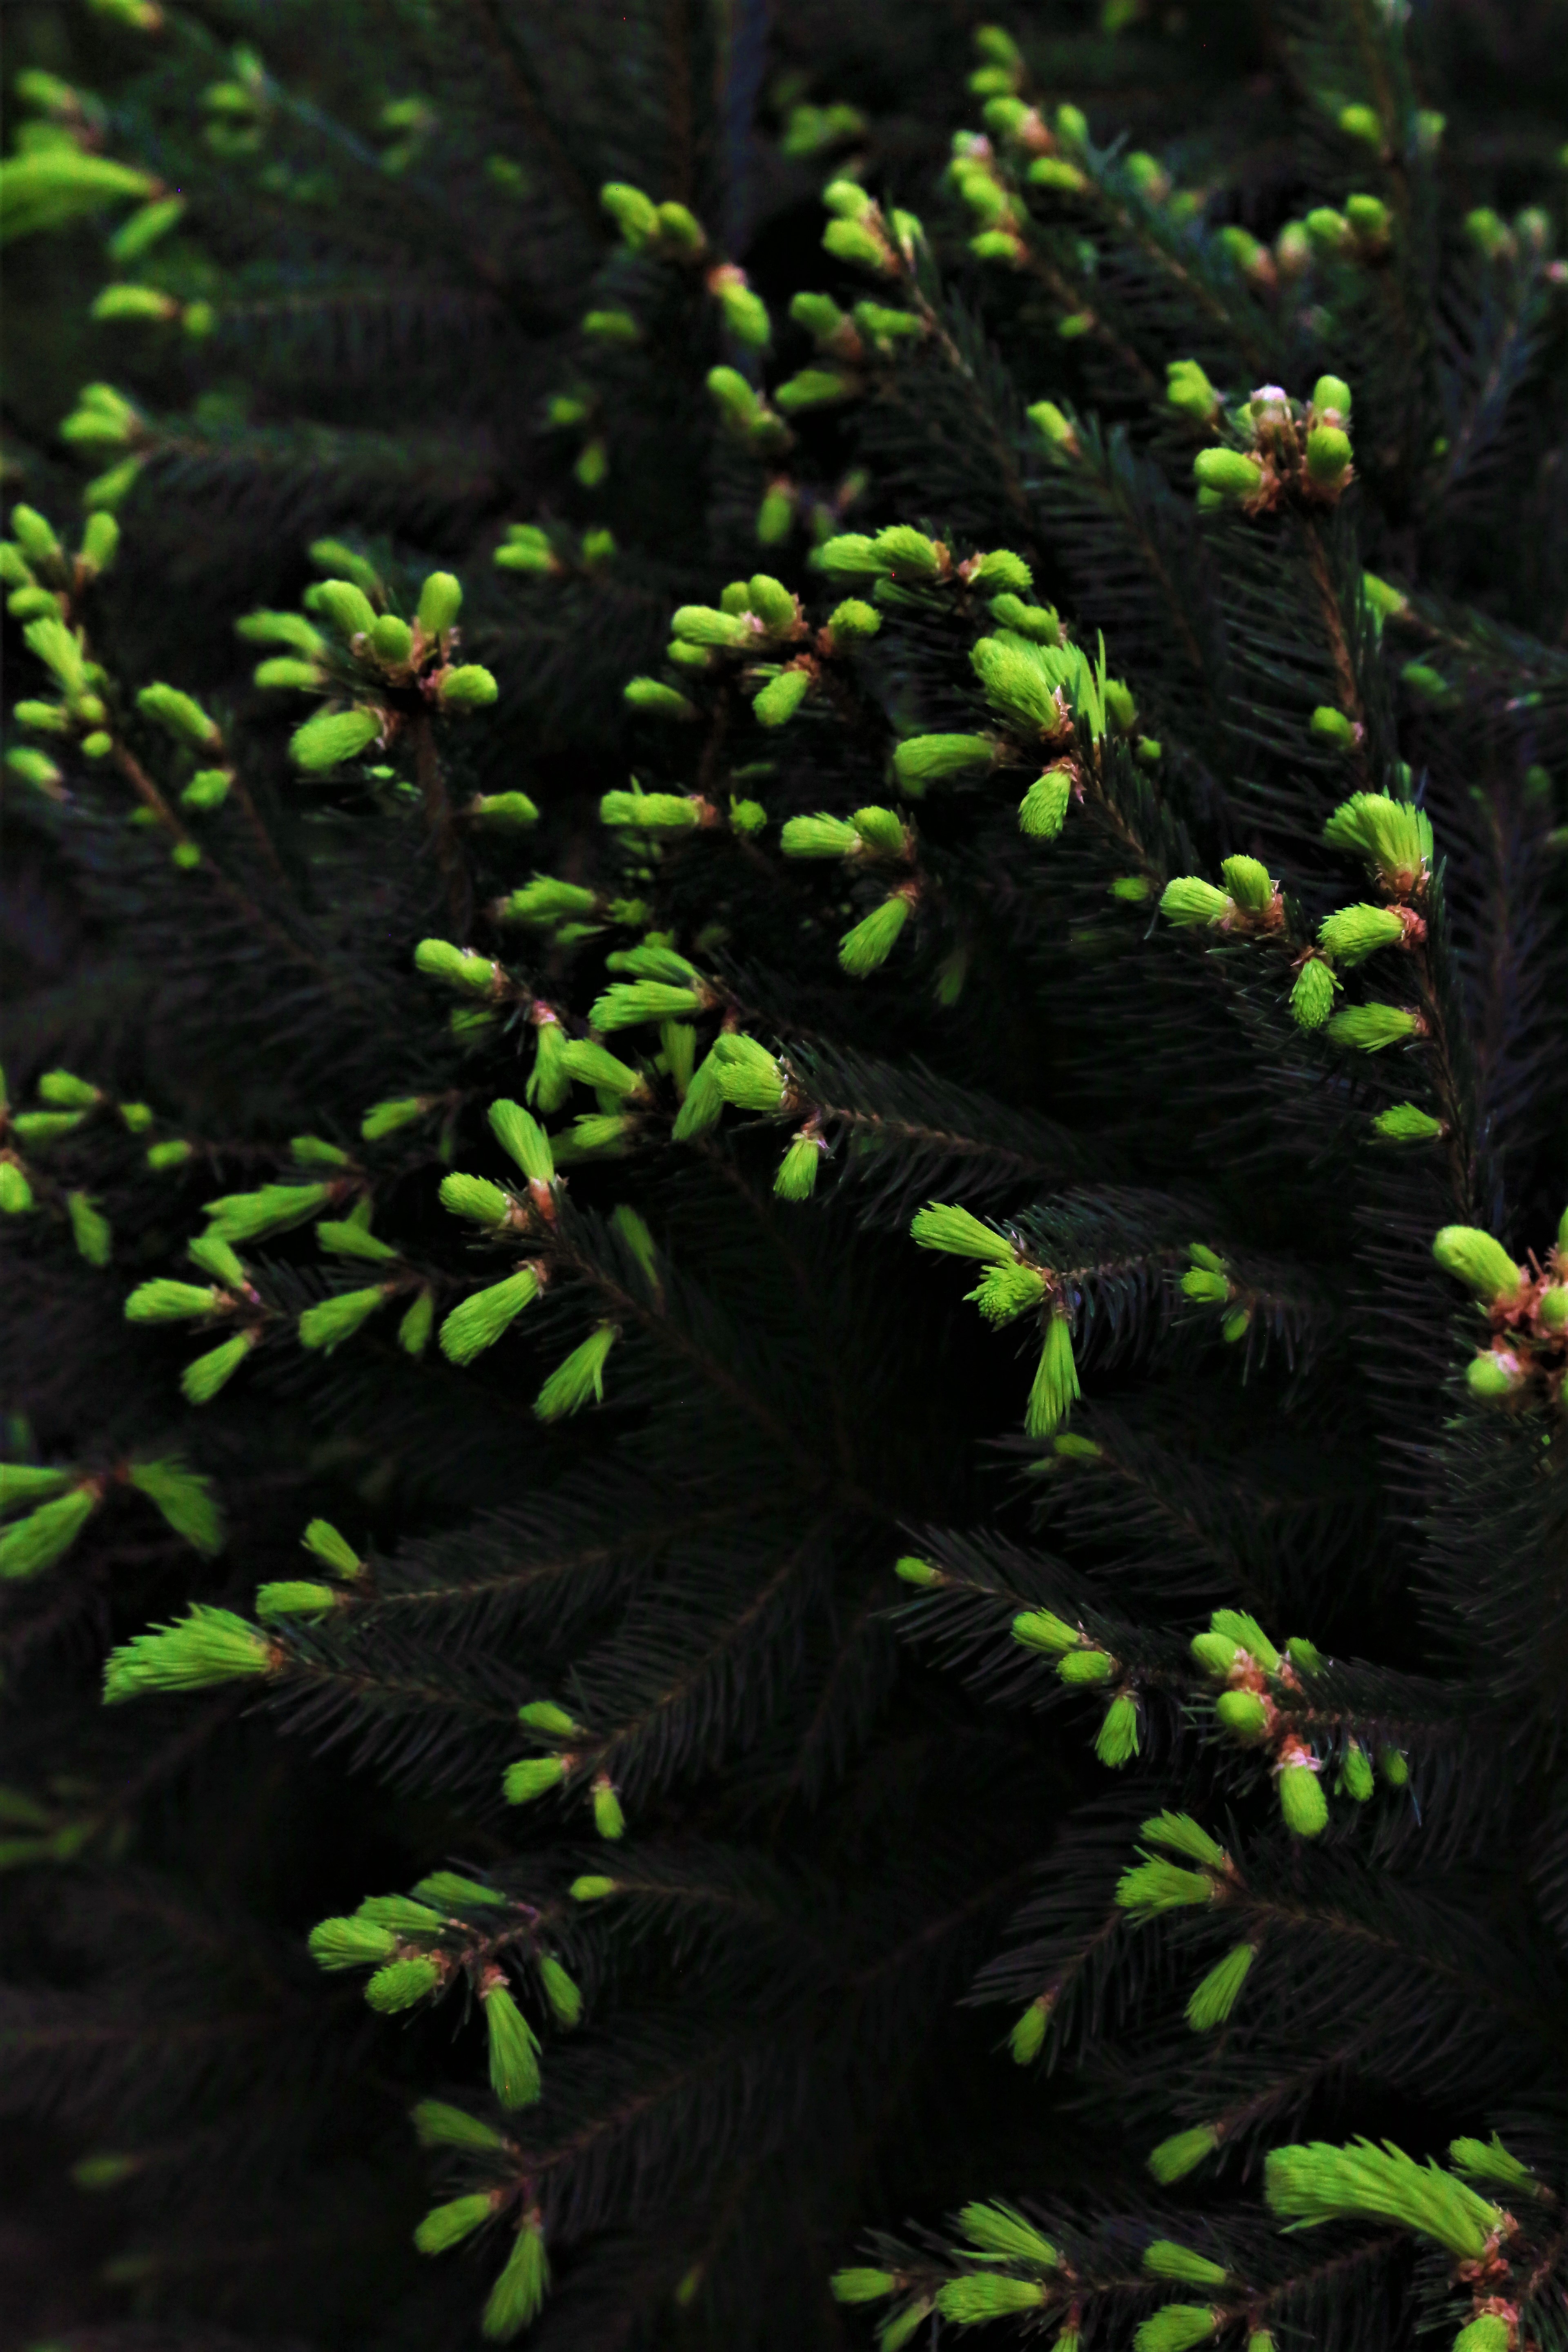
colorful, spring, tree, pine, green, vegetation, leaf, plant, botany, grass, branch, vascular plant, flower, woody plant, forest, fern, groundcover, rainforest, pine family, perennial plant